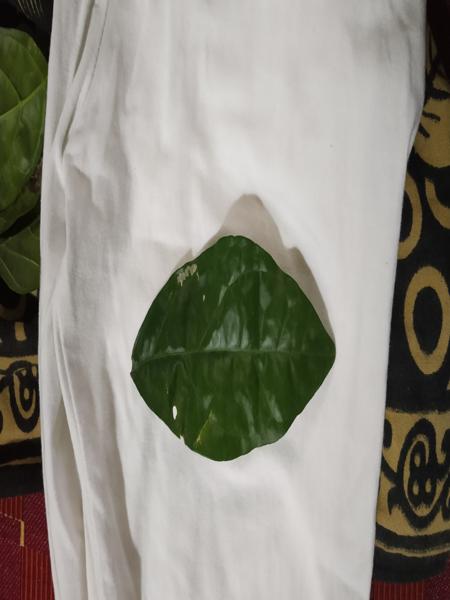
Plant: Jasmine